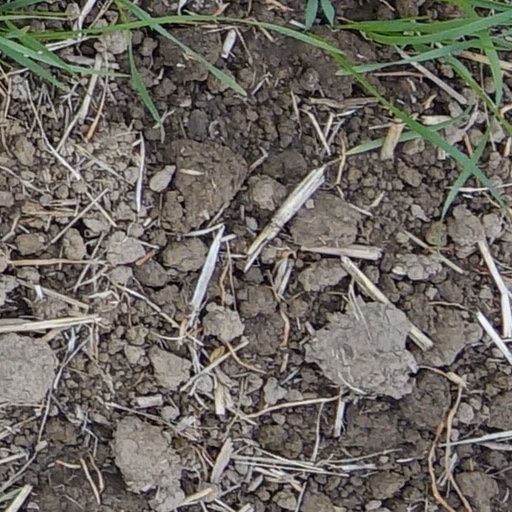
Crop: wheat